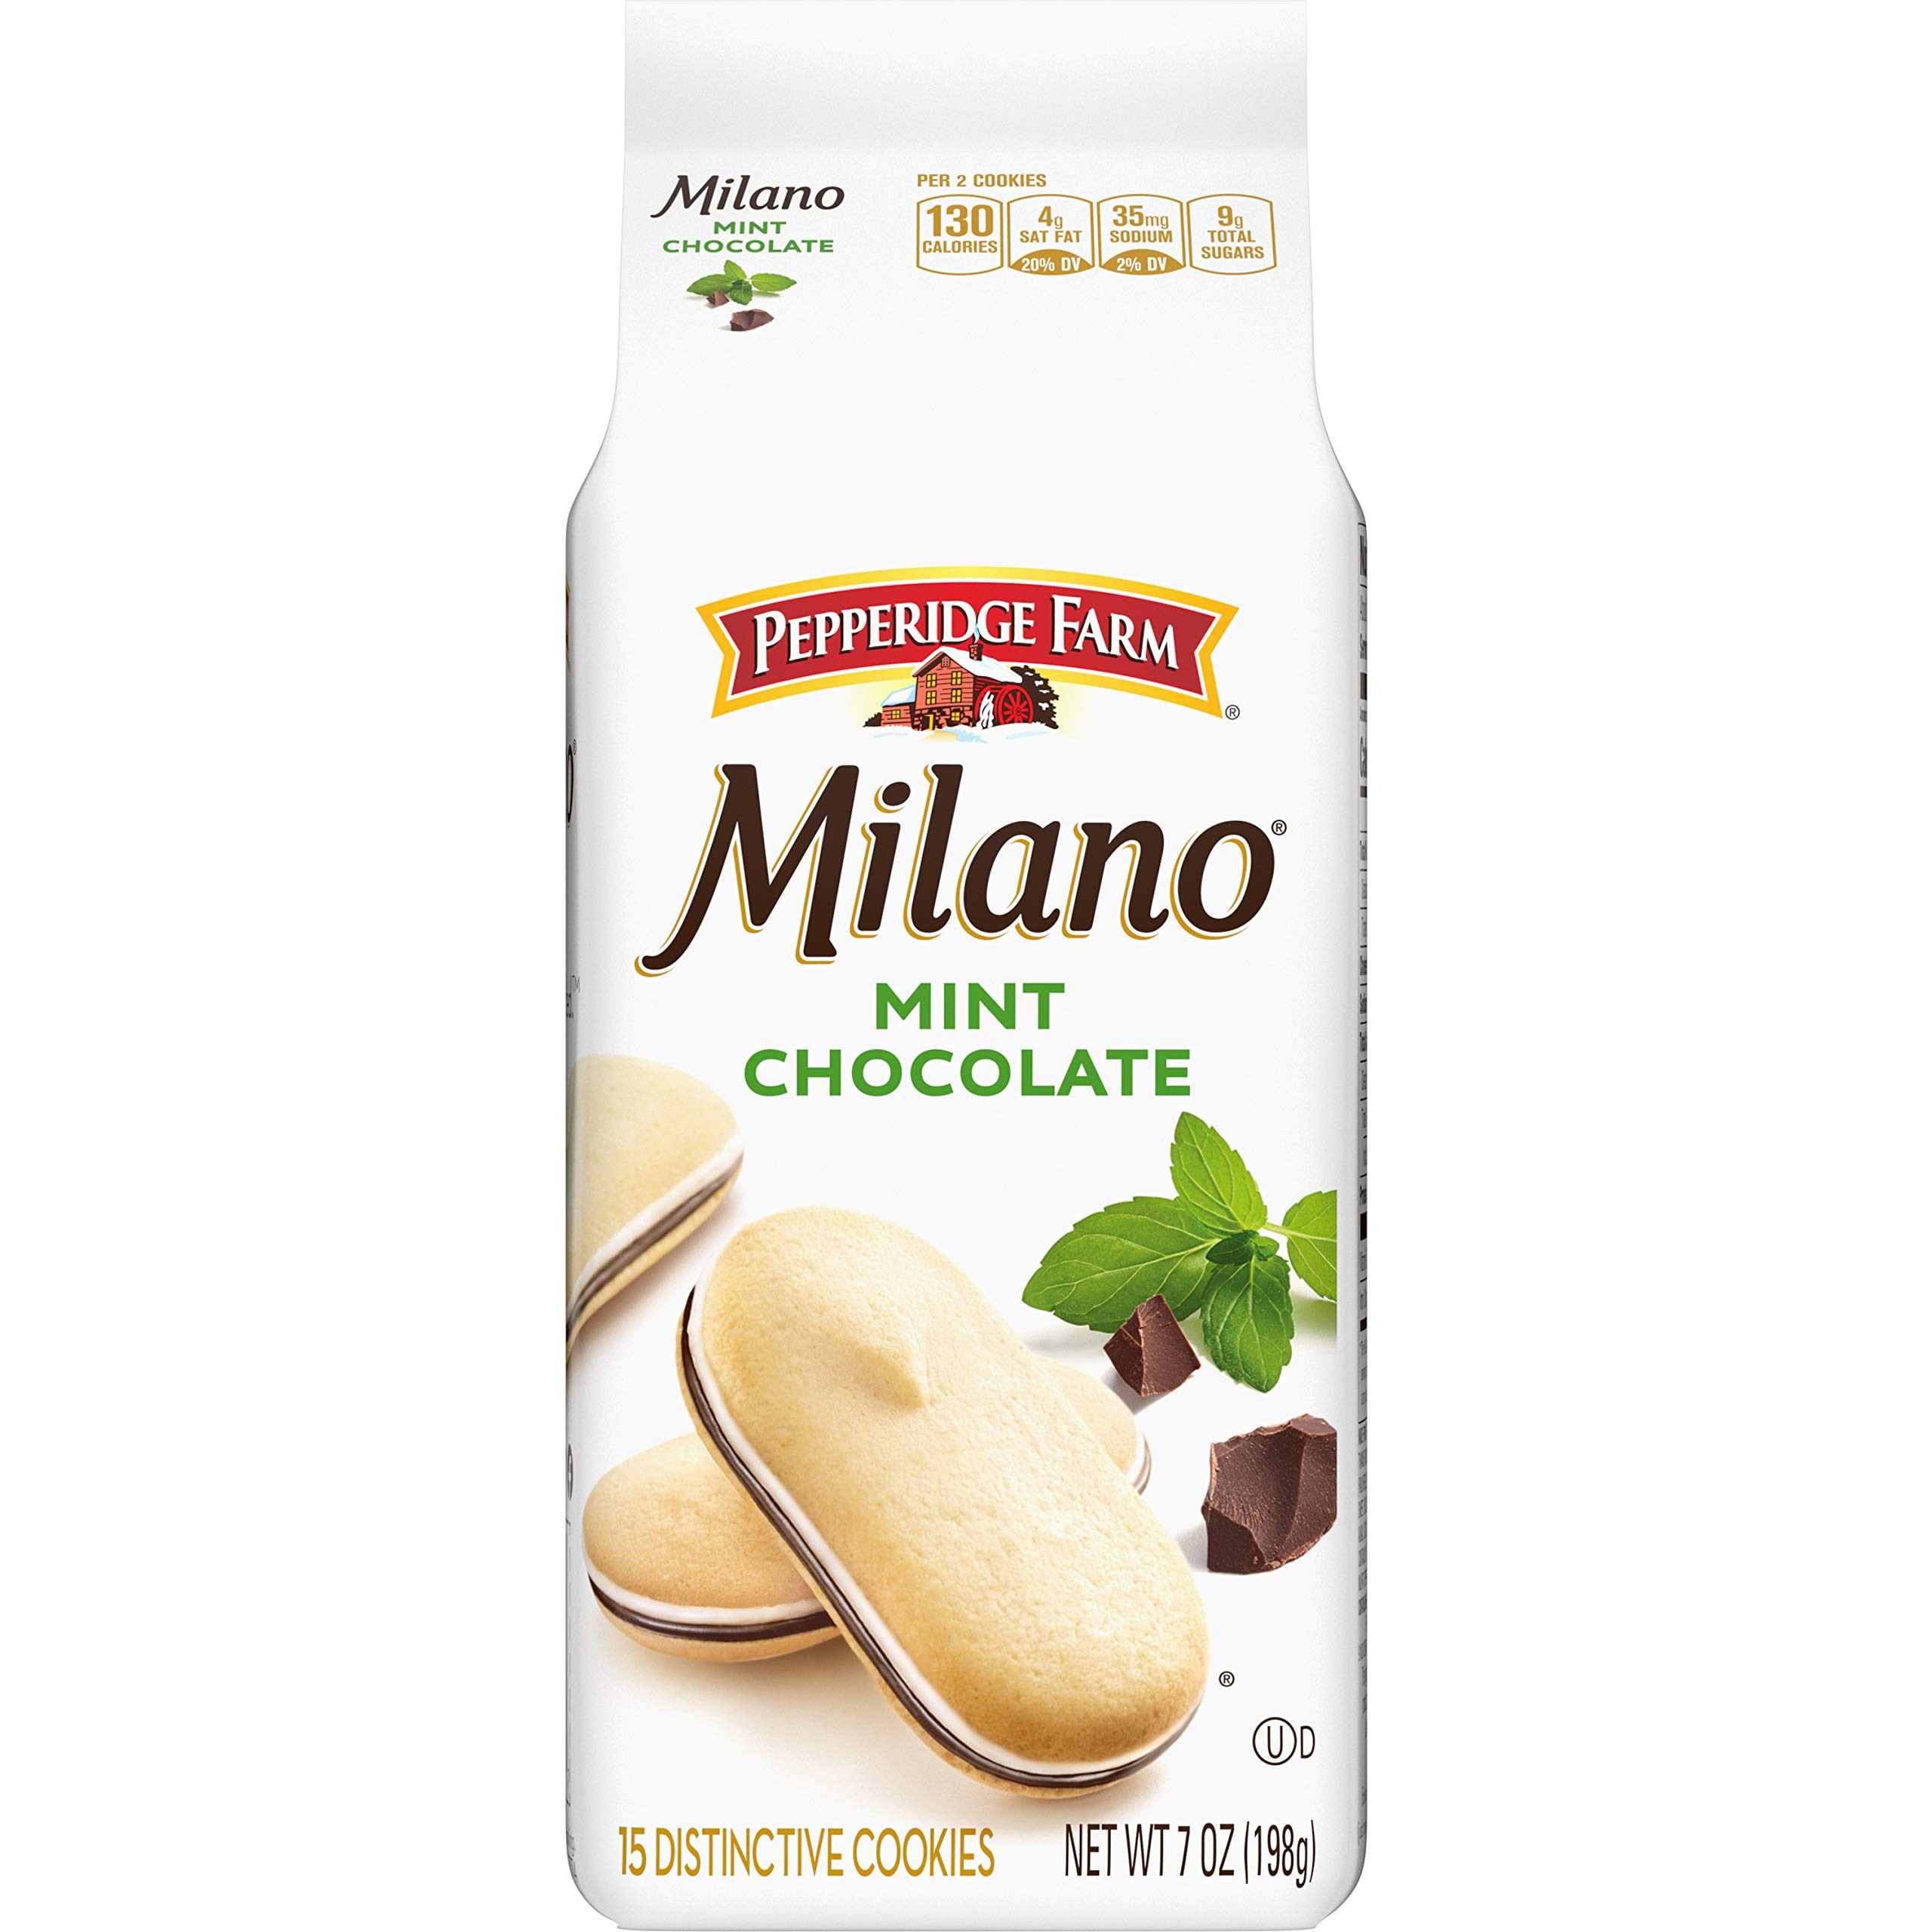
Item Name: Pepperidge Farm Mint Milano Cookies, 7-ounce bag (pack of 6)
Bullet Point 1: Cool mint, deep rich chocolate
Bullet Point 2: Kosher
Product Description: Pepperidge Farm Milano Mint Distinctive Cookies 7 oz (Pack of 6)
Value: 42.0
Unit: Ounce

Price: 3.99